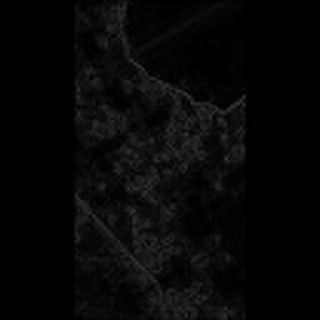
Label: cotton_bacterial_blight